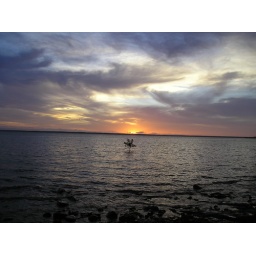
Sun set on a beach in Darwin with a random tree in the sea - Darwin